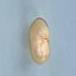
Maize quality: Bad